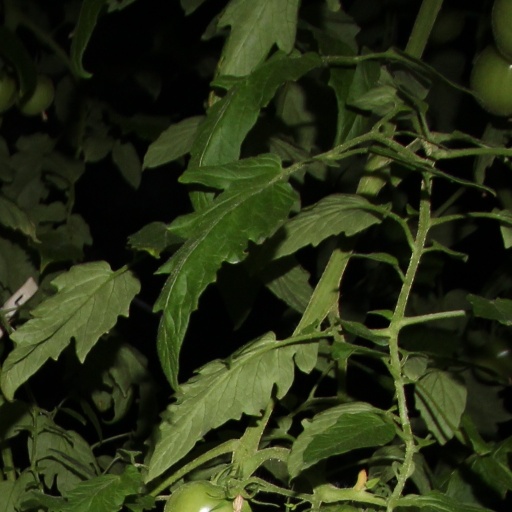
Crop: tomato